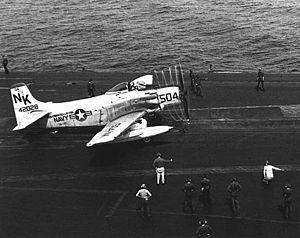
Créés peu après l'invention de l'aviation militaire pendant la Première Guerre mondiale, les porte-avions ont d'abord été considérés comme des bâtiments auxiliaires et n'ont joué un rôle majeur dans la guerre navale qu'à partir de la Seconde Guerre mondiale. Il a fallu l'attaque de Pearl Harbor de décembre 1941 pour démontrer la supériorité de l'aviation embarquée sur la grosse artillerie des navires de ligne, grâce à sa portée incomparablement plus grande pour une force de frappe équivalente. La bataille de la mer de Corail, en mai 1942, est le premier affrontement uniquement aéronaval de l'histoire, dans lequel les forces navales japonaises et américaines s'affrontèrent par avions interposés sans jamais être à portée de canon. En 1944-45, les plus grands cuirassés japonais jamais construits coulent sous les attaques de l'aviation embarquée américaine.
L'United States Navy ou US Navy est la marine de guerre des États-Unis et représente l'une des six composantes des Forces armées des États-Unis.